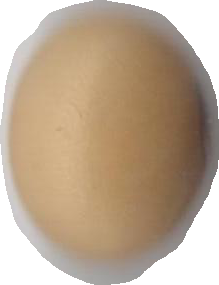
Variety: Anjasmoro